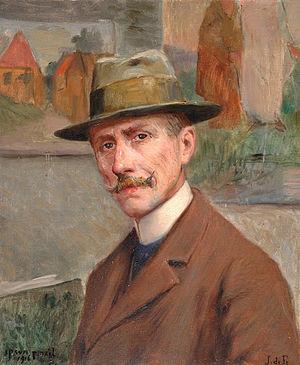
Un peintre picard
Jean de Francqueville, né à Amiens le 17 février 1860, décédé à Wargnies le 30 mars 1939 est un aristocrate français, peintre picard et maire du village de Wargnies dans la Somme de 1894 à 1939.
La famille de Francqueville est une famille subsistante de la noblesse française, originaire du Cambrésis, anoblie en 1678. Elle a formé deux branches : la branche ainée, dite d'Abancourt, s'est établie en 1786 à Amiens, en Picardie ; la branche cadette, dite de Bourlon, est toujours présente dans le Cambrésis. Cette famille fut illustrée par un ministre de la Guerre du roi Louis XVI en 1792.